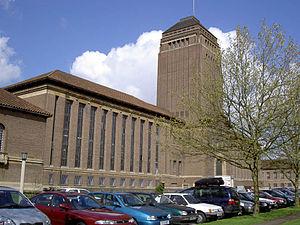
Cette liste des musées du Cambridgeshire, Angleterre contient des musées qui sont définis dans ce contexte comme des institutions qui recueillent et soignent des objets d'intérêt culturel, artistique, scientifique ou historique. leurs collections ou expositions connexes disponibles pour la consultation publique. Sont également inclus les galeries d'art à but non lucratif et les galeries d'art universitaires. Les musées virtuels ne sont pas inclus.
La bibliothèque de l'Université de Cambridge est la bibliothèque principale de l'Université de Cambridge. Elle est composée de cinq bibliothèques distinctes :